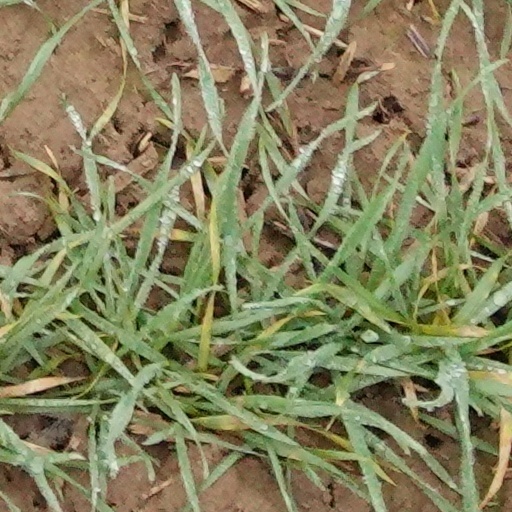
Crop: wheat